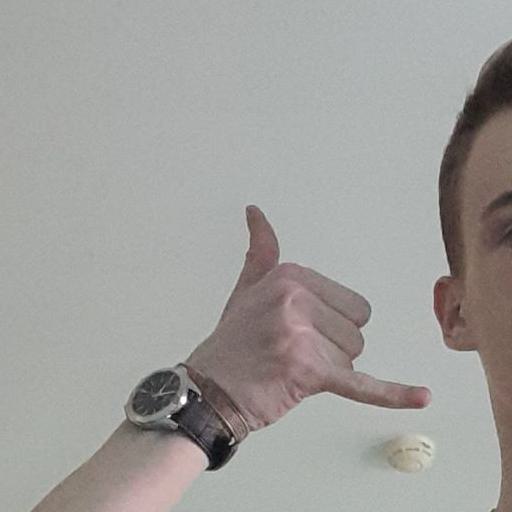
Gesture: call